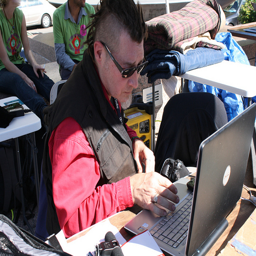
Lap top computers can be used just about anywhere.
A man in sunglasses is looking at a laptop computer.
A man is working on his laptop outside.
A man sitting outside wearing sunglasses and using a laptop
A man with a mohawks types on a laptop outdoors.